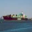
Label: ship